Italians

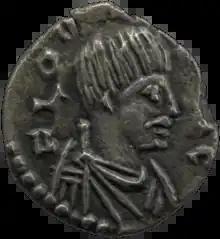
Odoacer, the first King of Italy

The Italian peninsula was divided into a multitude of tribal or ethnic territory prior to the Roman conquest of Italy in the 3rd century BC. After a series of wars between Greeks and Etruscans, the Latins, with Rome as their capital, gained the ascendancy by 272 BC, and completed the conquest of the Italian peninsula by 218 BC.